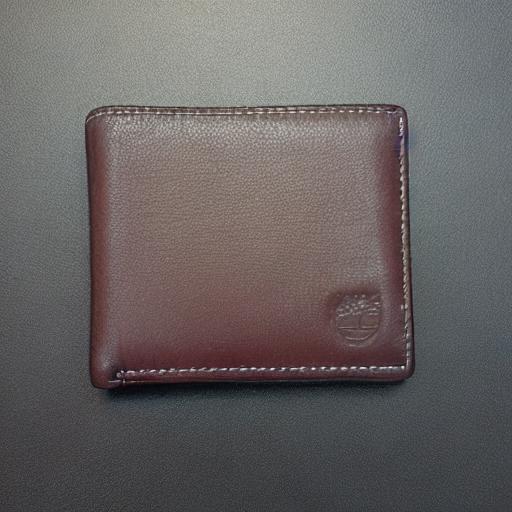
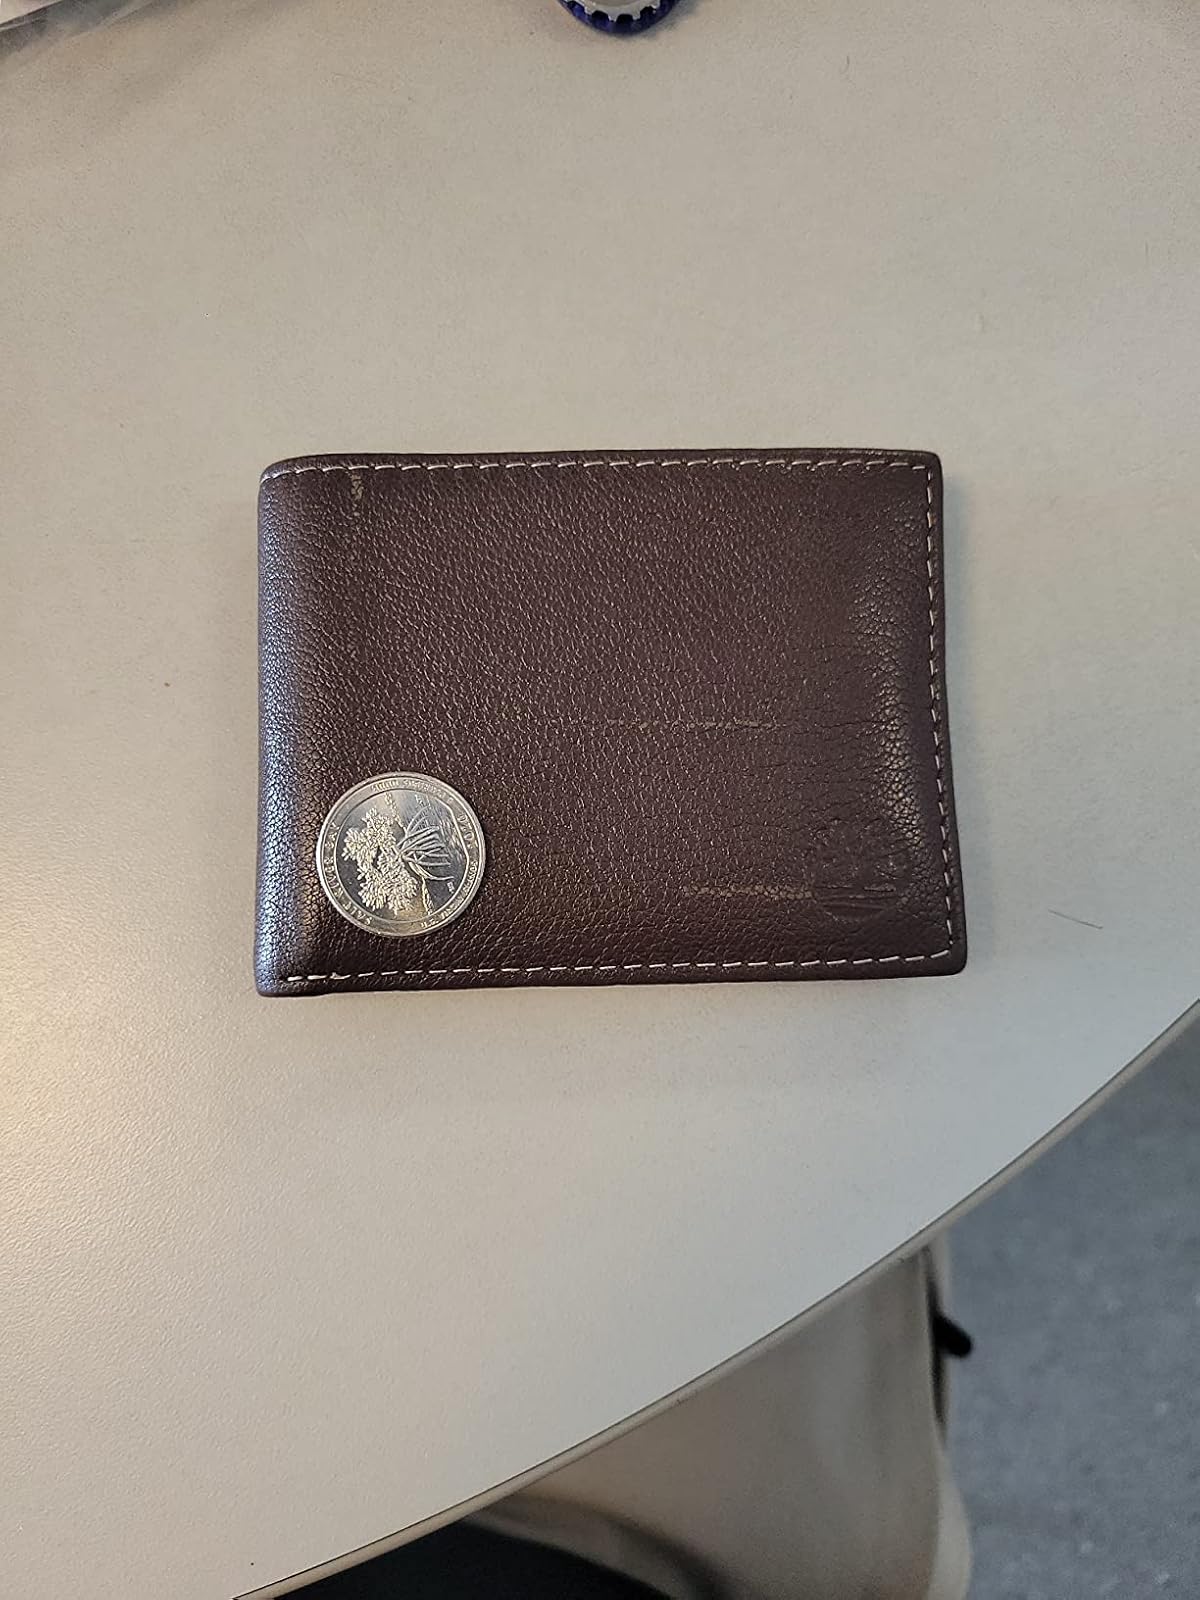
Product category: accessories_wallet
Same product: no